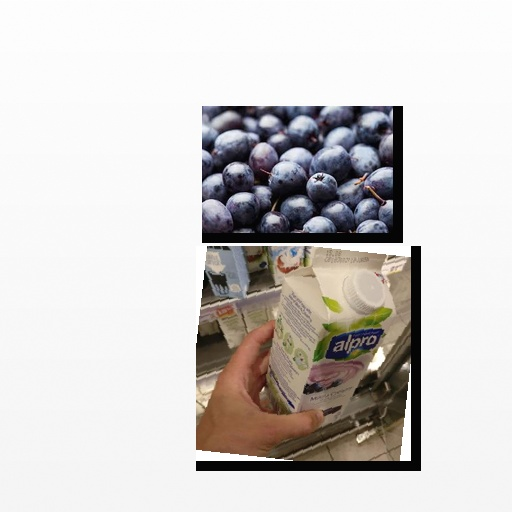
Food items: blueberry, blueberry_soyghurt